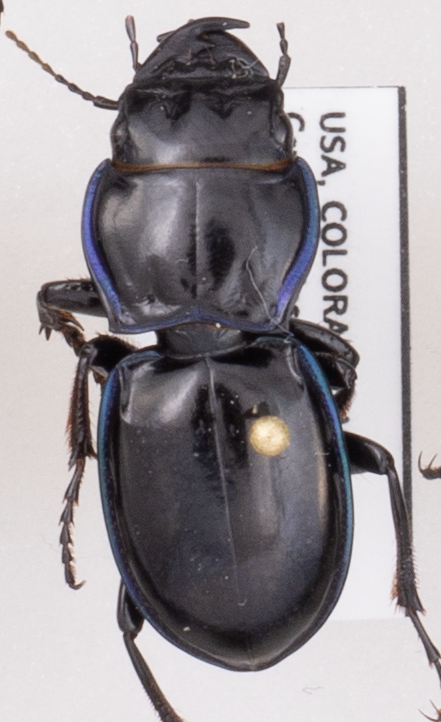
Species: Pasimachus elongatus
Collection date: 2021-08-18
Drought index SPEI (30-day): -1.69
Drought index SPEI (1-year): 0.17
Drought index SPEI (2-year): -0.54